Bradford Libraries

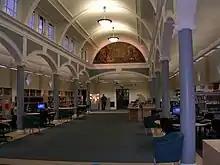
Interior of Keighley Reference Library – North Street

Keighley Library was opened in 1904 and was the first Carnegie Library in England being paid for by Scots born industrialist Andrew Carnegie.